Washington–Franklin Issues

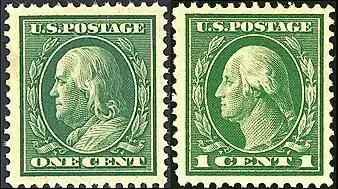

The Washington–Franklin Issues are a series of definitive U.S. Postage stamps depicting George Washington and Benjamin Franklin, issued by the U.S. Post Office between 1908 and 1922. The distinctive feature of this issue is that it employs only two engraved heads set in ovals—Washington and Franklin in full profile—and replicates one or another of these portraits on every stamp denomination in the series. This is a significant departure from previous definitive issues, which had featured pantheons of famous Americans, with each portrait-image confined to a single denomination. At the same time, this break with the recent past represented a return to origins. Washington and Franklin, after all, had appeared on the first two American stamps, issued in 1847, and during the next fifteen years, each of the eight stamp denominations available (with one exception) featured either Washington or Franklin.